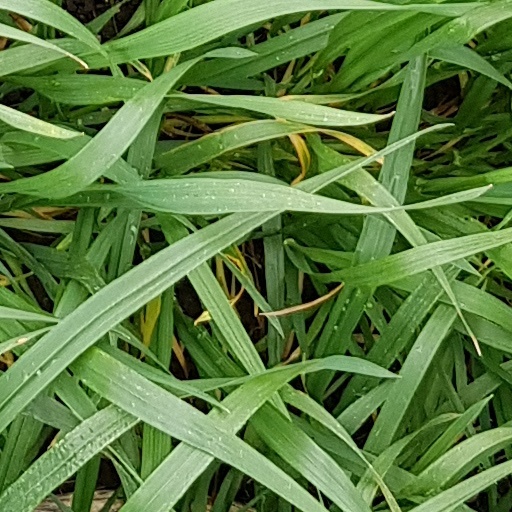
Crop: wheat